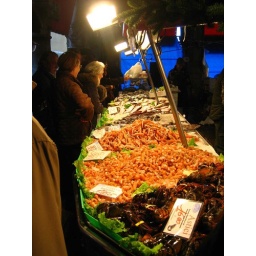
The Venetian fish market has been taking place for over a thousand years...